Stuart Greenbaum

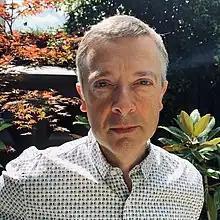
Greenbaum, 2022

Stuart Greenbaum (born 1966) is an Australian composer and Professor of music composition at the University of Melbourne. He served as Head of Composition from 2007 to 2023 at the Melbourne Conservatorium of Music.